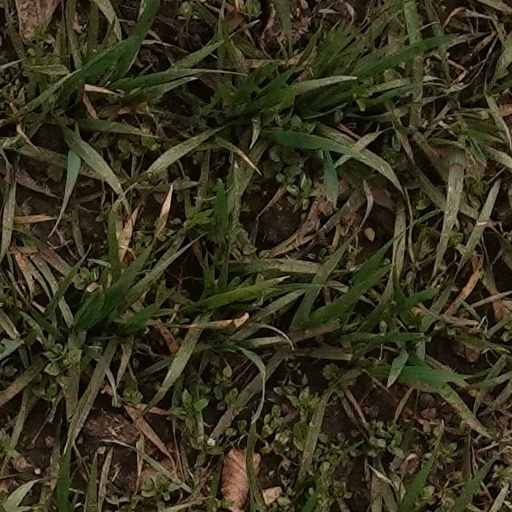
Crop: wheat